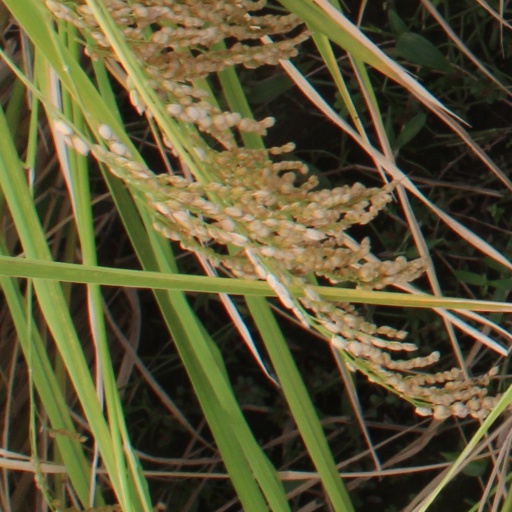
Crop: rice